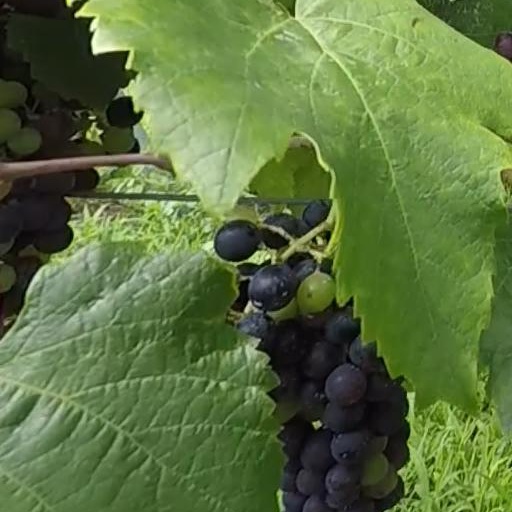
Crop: grape